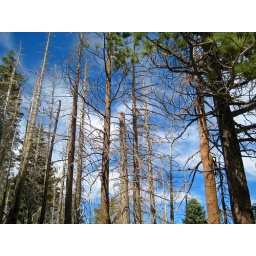
Dead trees and blue sky near Little Jimmy Trail Camp